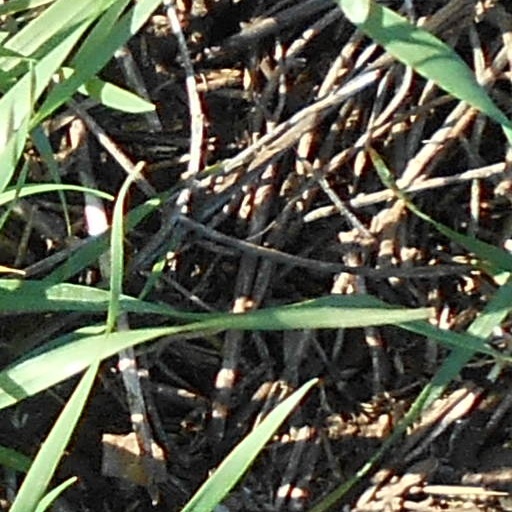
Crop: wheat